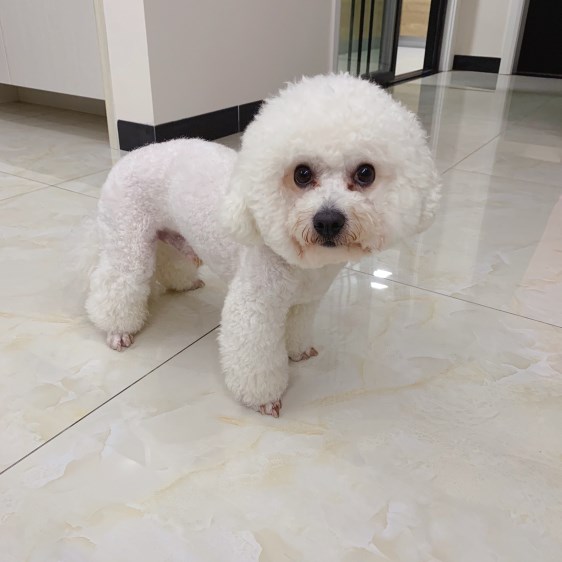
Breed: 3083-n000117-Bichon_Frise